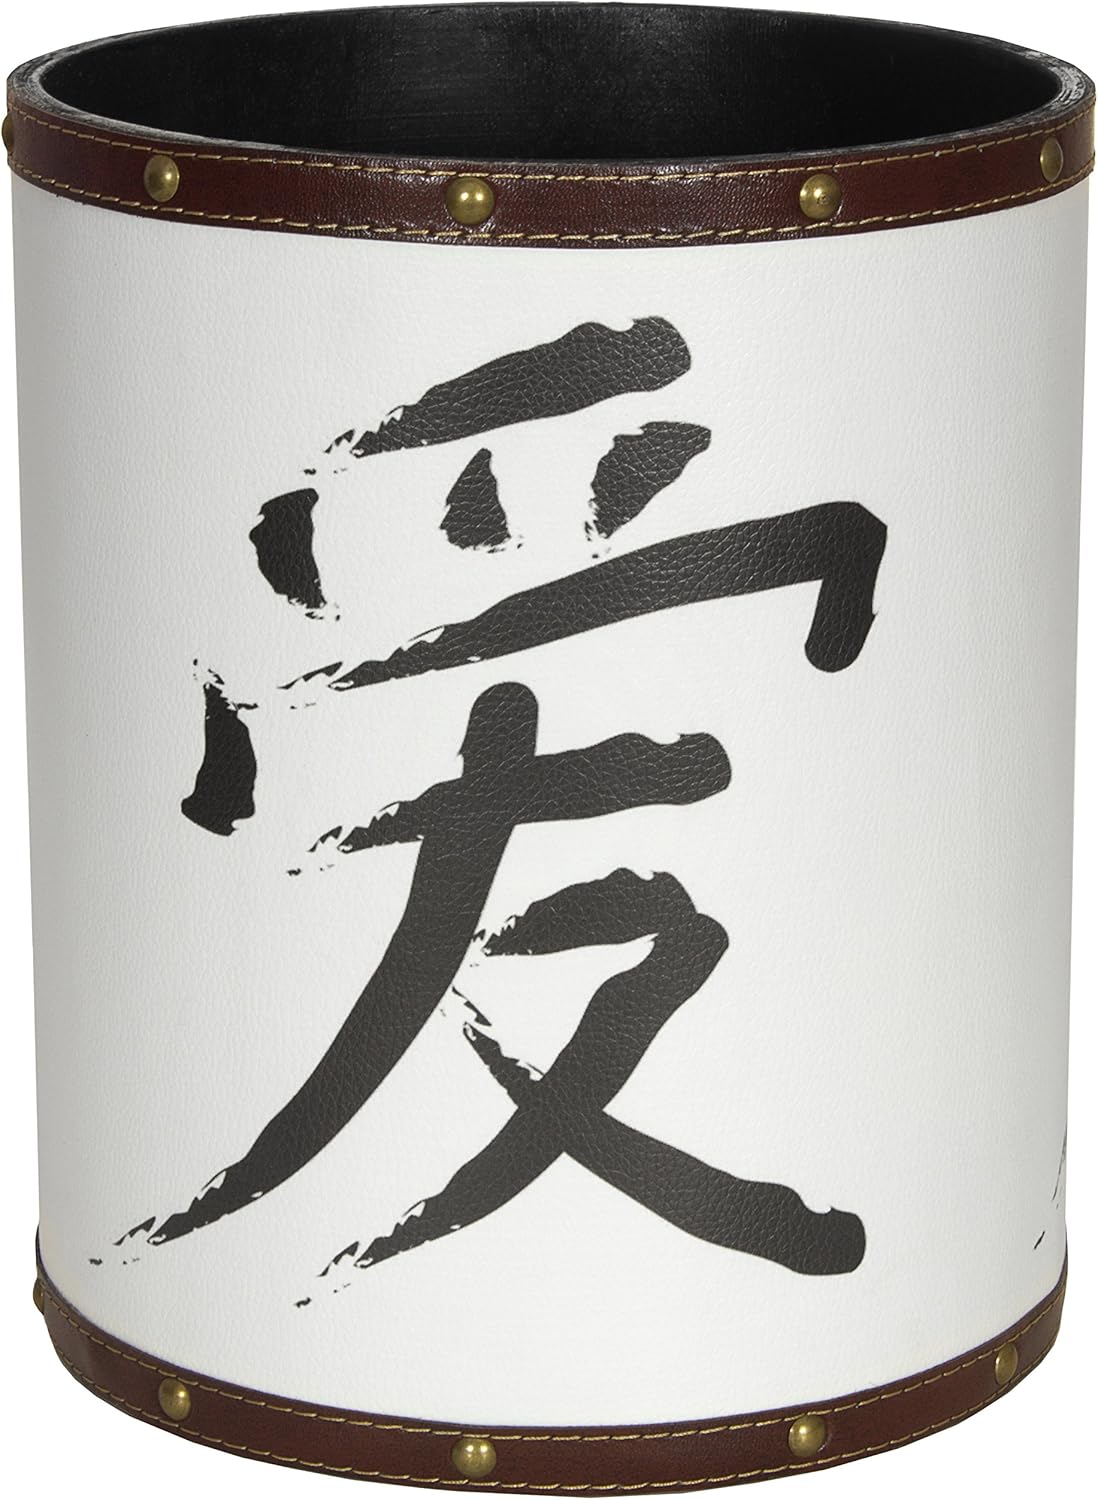
ORIENTAL Furniture Love Calligraphy Waste Basket
Category: Amazon Home
The Japanese symbol for love adorns this handy waste basket. Great for matching black and white decor or as a graphic element to a more colorful room. Perfect for a bathroom, bedroom or office.
Features: 100% Canvas | Imported | Disposable of your debris in style | Sturdy waste basket enrobed in high quality printed canvas | The decorative accent your home or office has been waiting for | Product Dimension: 8.25"L x 8.25"W x 10.0"H